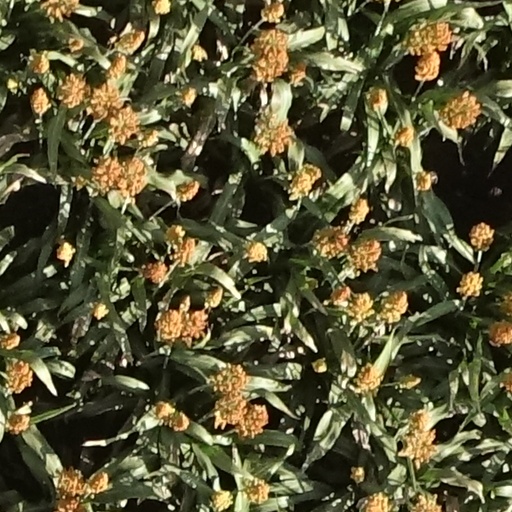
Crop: sorghum